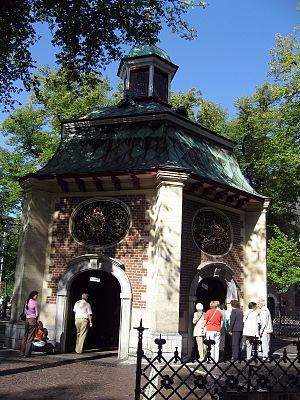
Cet article liste les sanctuaires mariaux du monde entier classés par pays. Il inclut les sanctuaires dévolus à Marie, actuels ou ayant existé dans le passé. Les éventuelles dates entre parenthèses correspondent à l'année de création du sanctuaire, et, le cas échéant, à l'année de sa disparition.